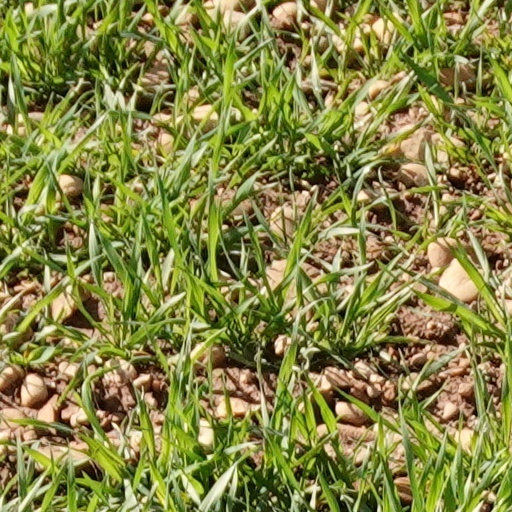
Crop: wheat